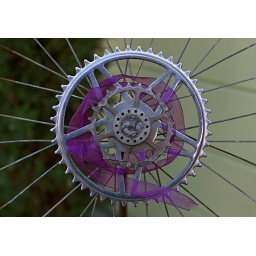
Decorative bike wheel at the Art94124 street fair in Bayview, San Francisco. Seth Rosenblatt (c) 2009.